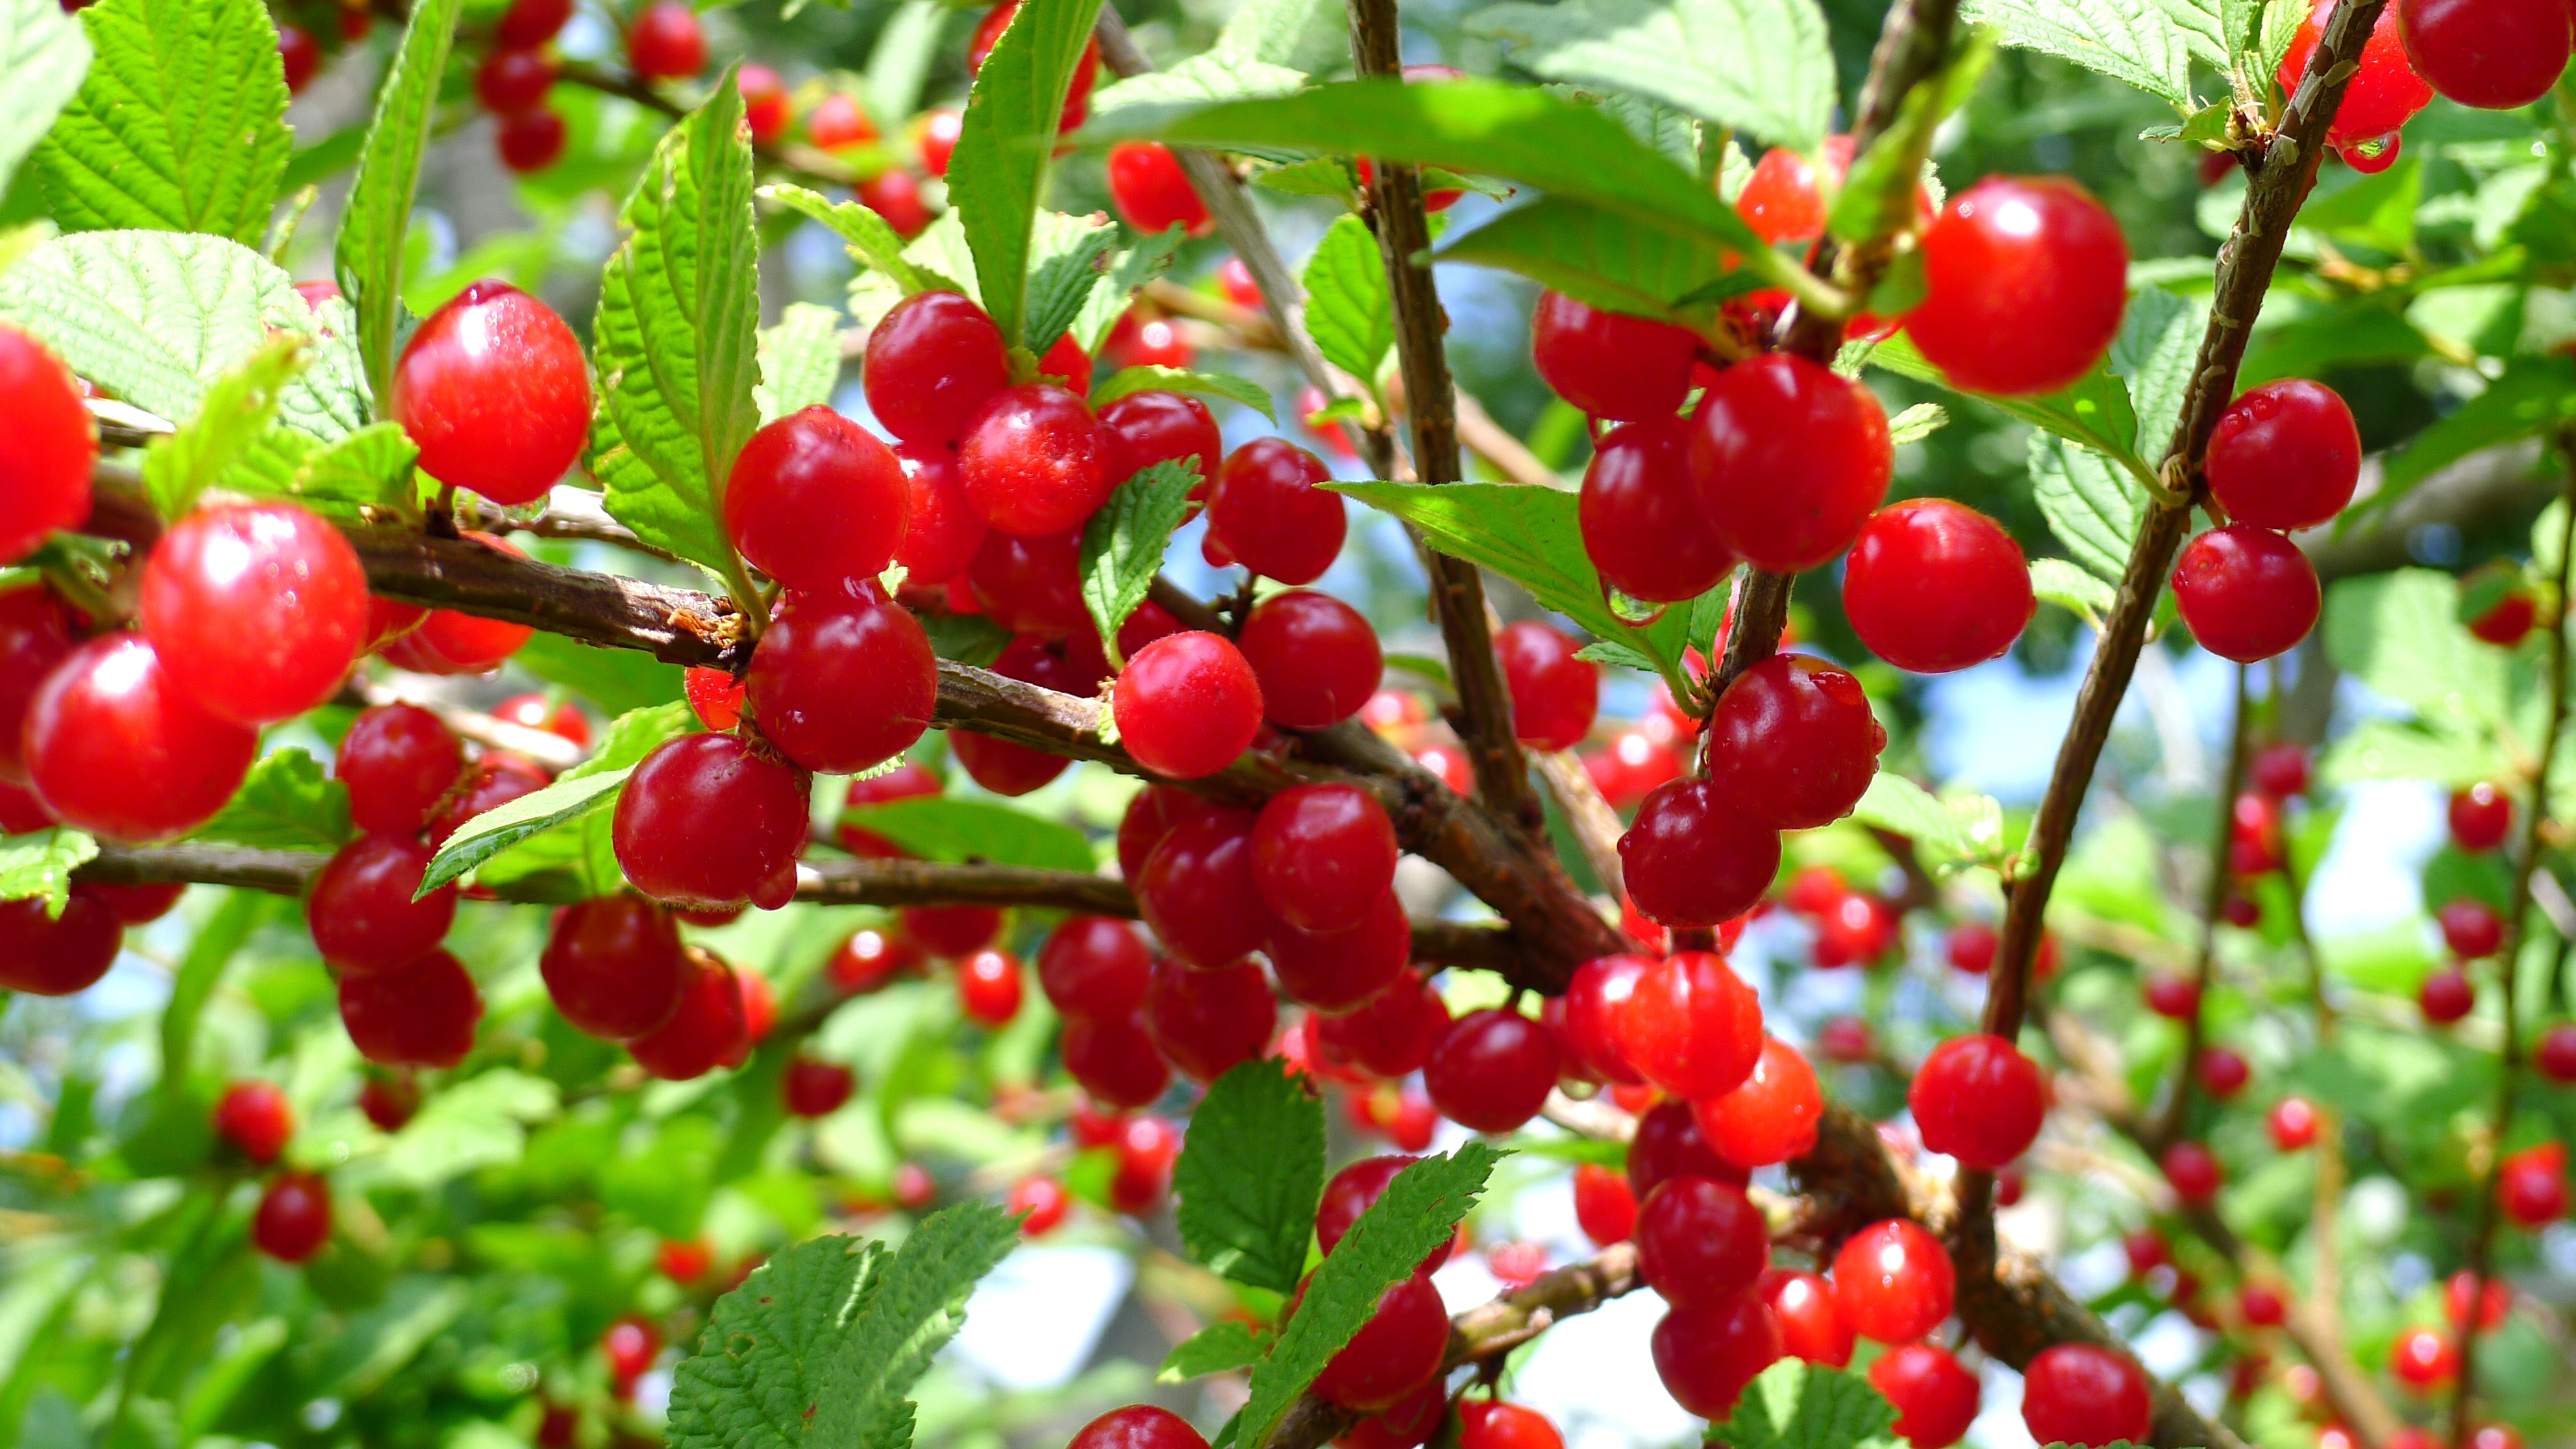
branch, plant, fruit, berry, flower, summer, food, red, produce, shrub, cherry, rose hip, flowering plant, acerola, malpighia, lingonberry, land plant, schisandra, nanking cherries